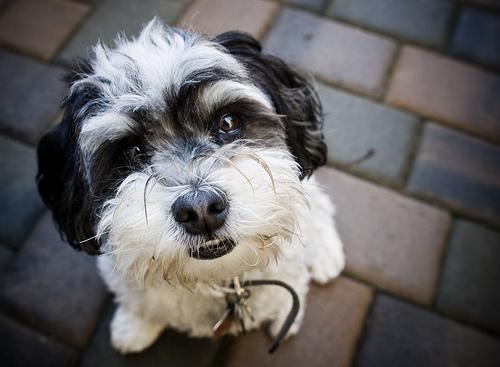
Breed: havanese